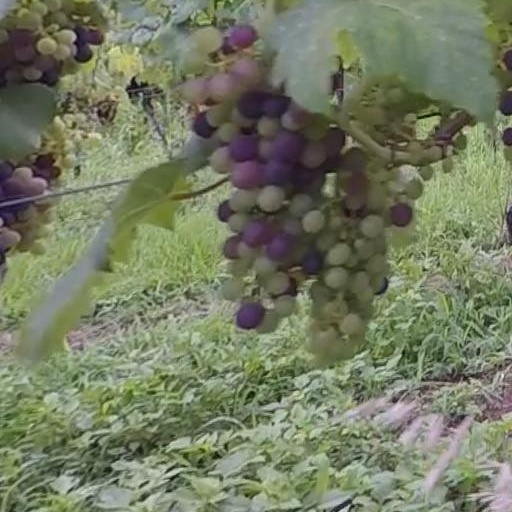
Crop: grape